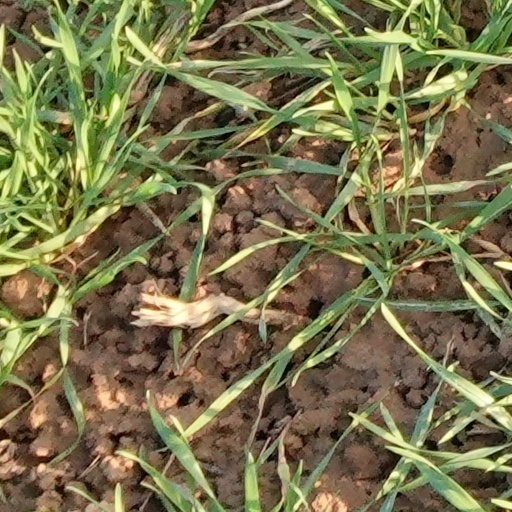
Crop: wheat